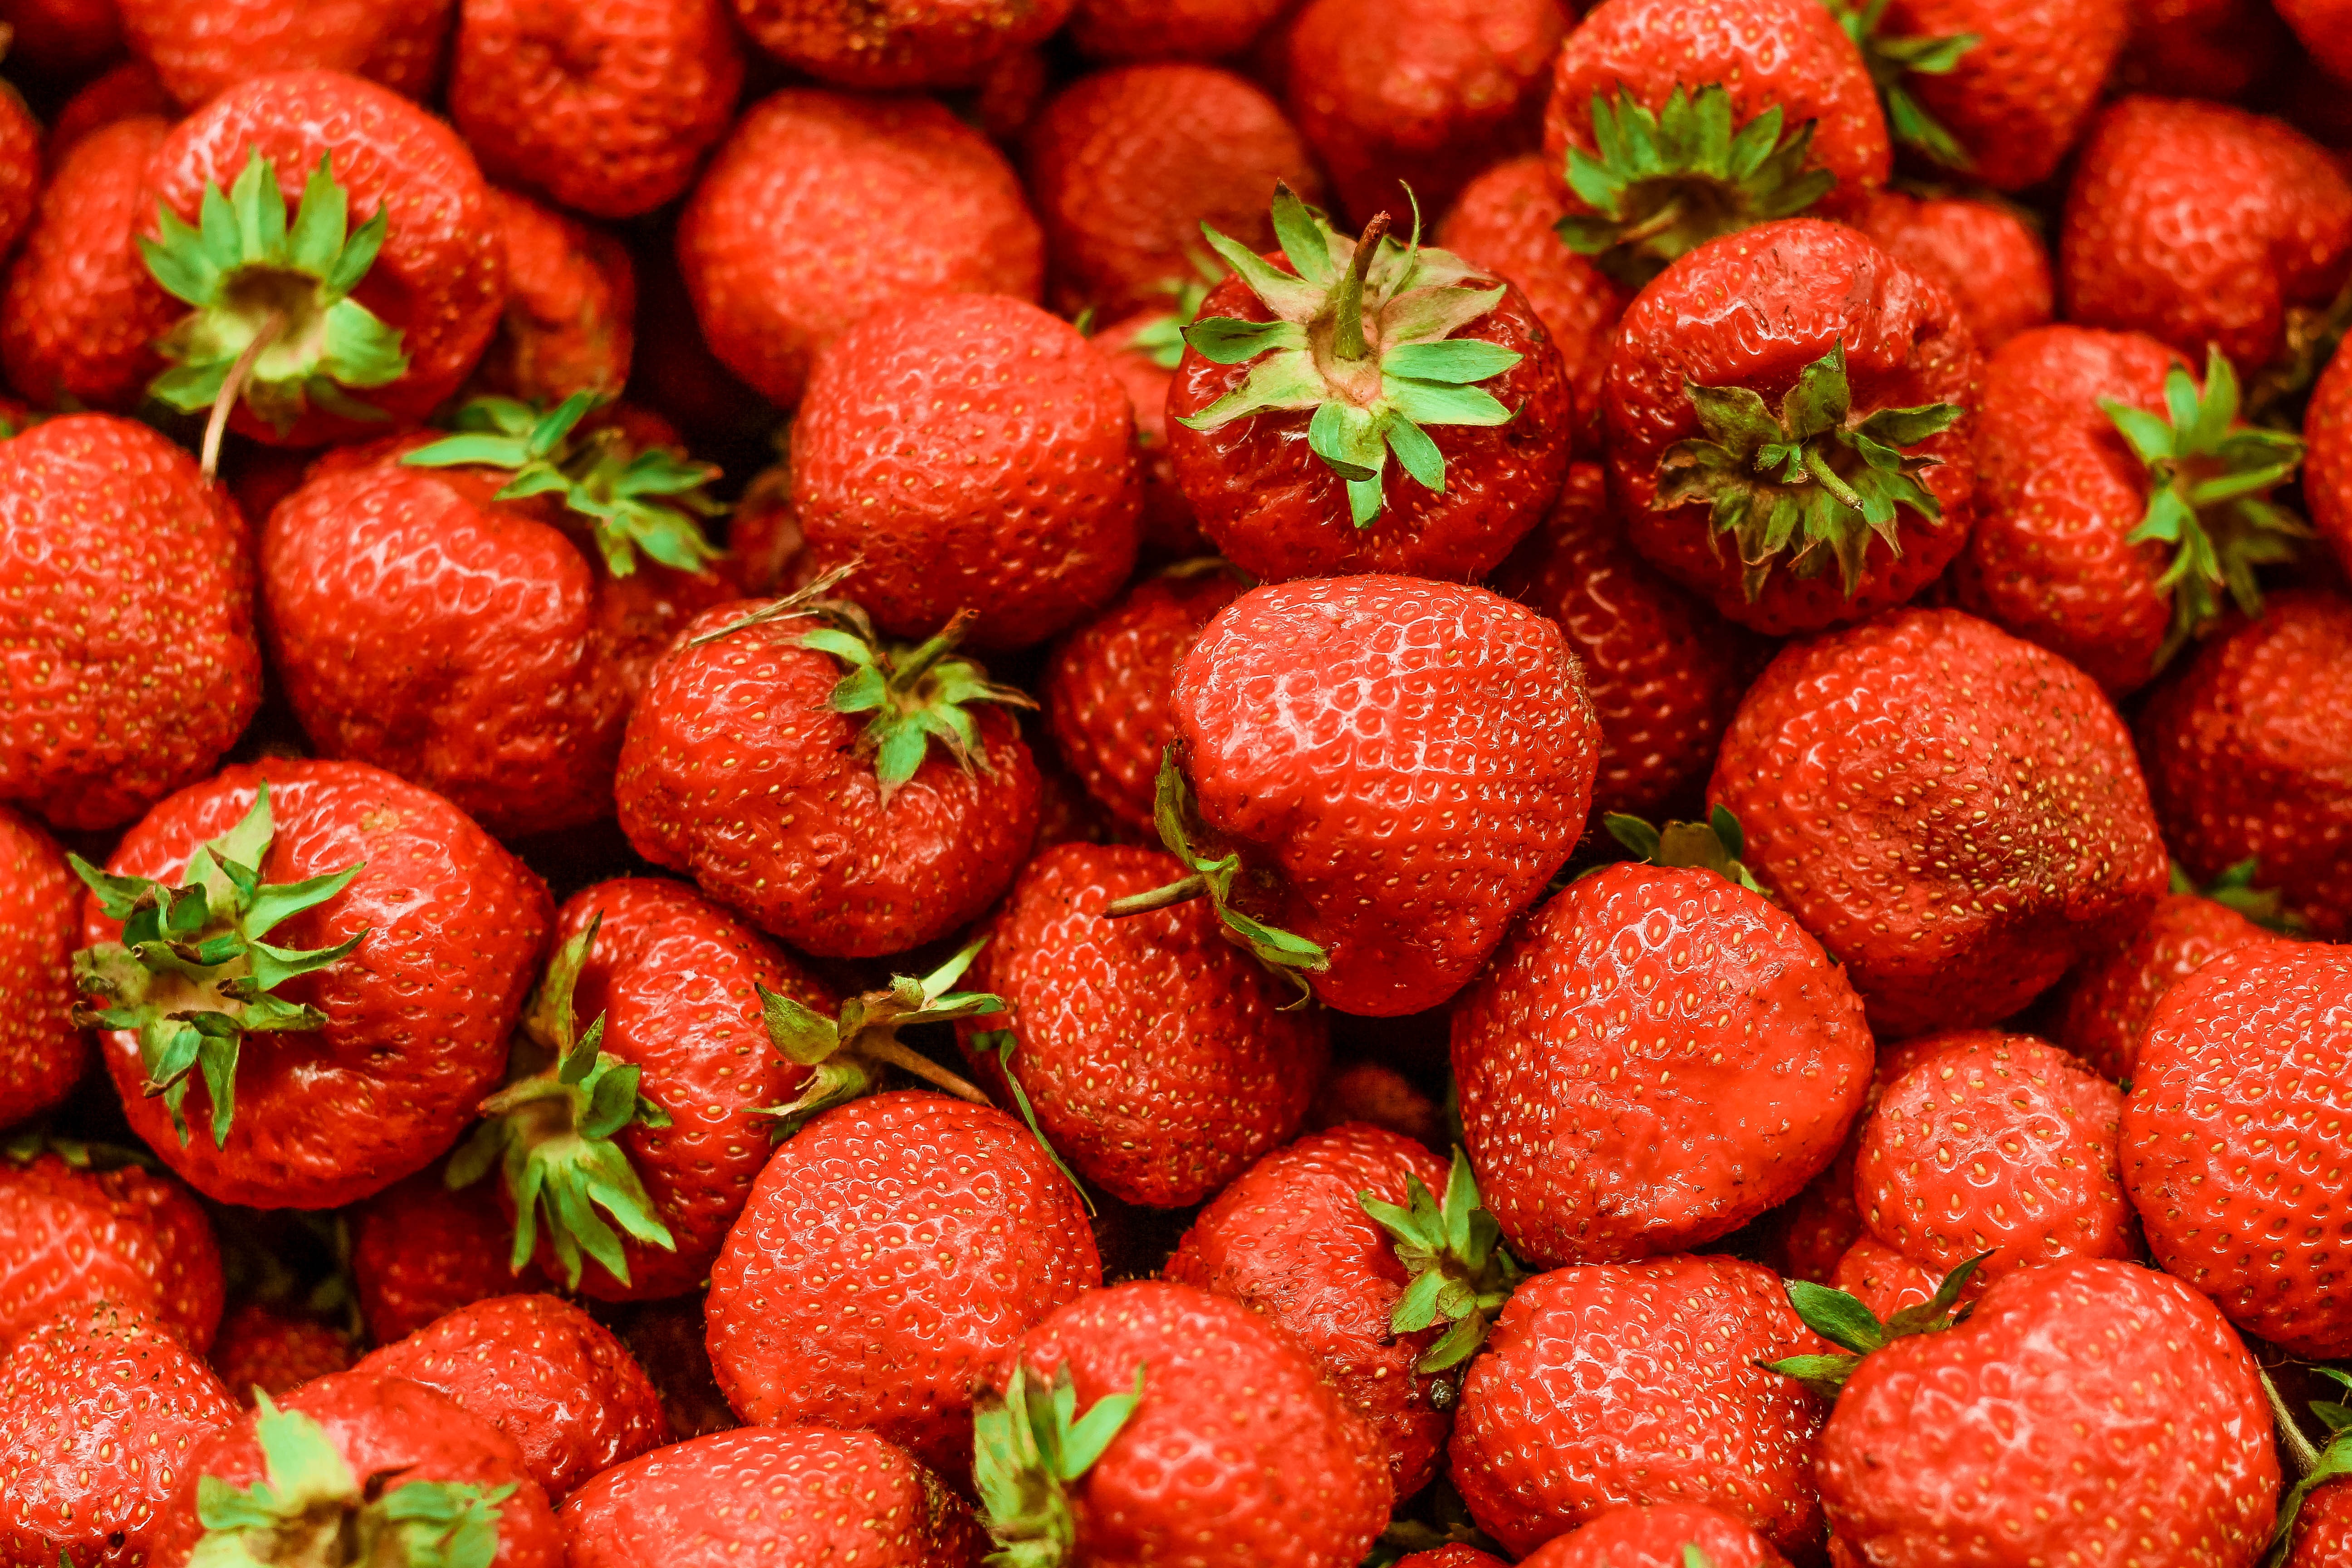
plant, fruit, food, produce, strawberry, close up, fruits, strawberries